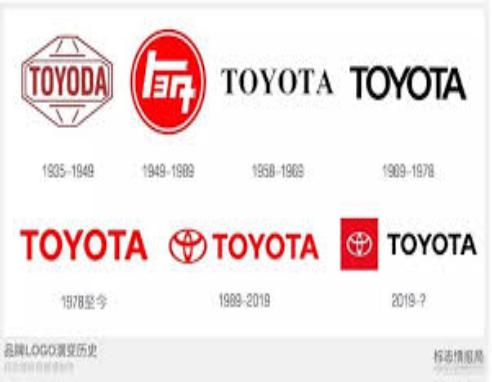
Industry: Transportation